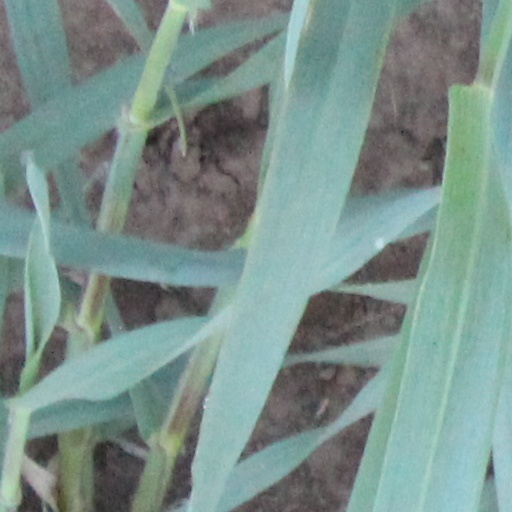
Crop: wheat